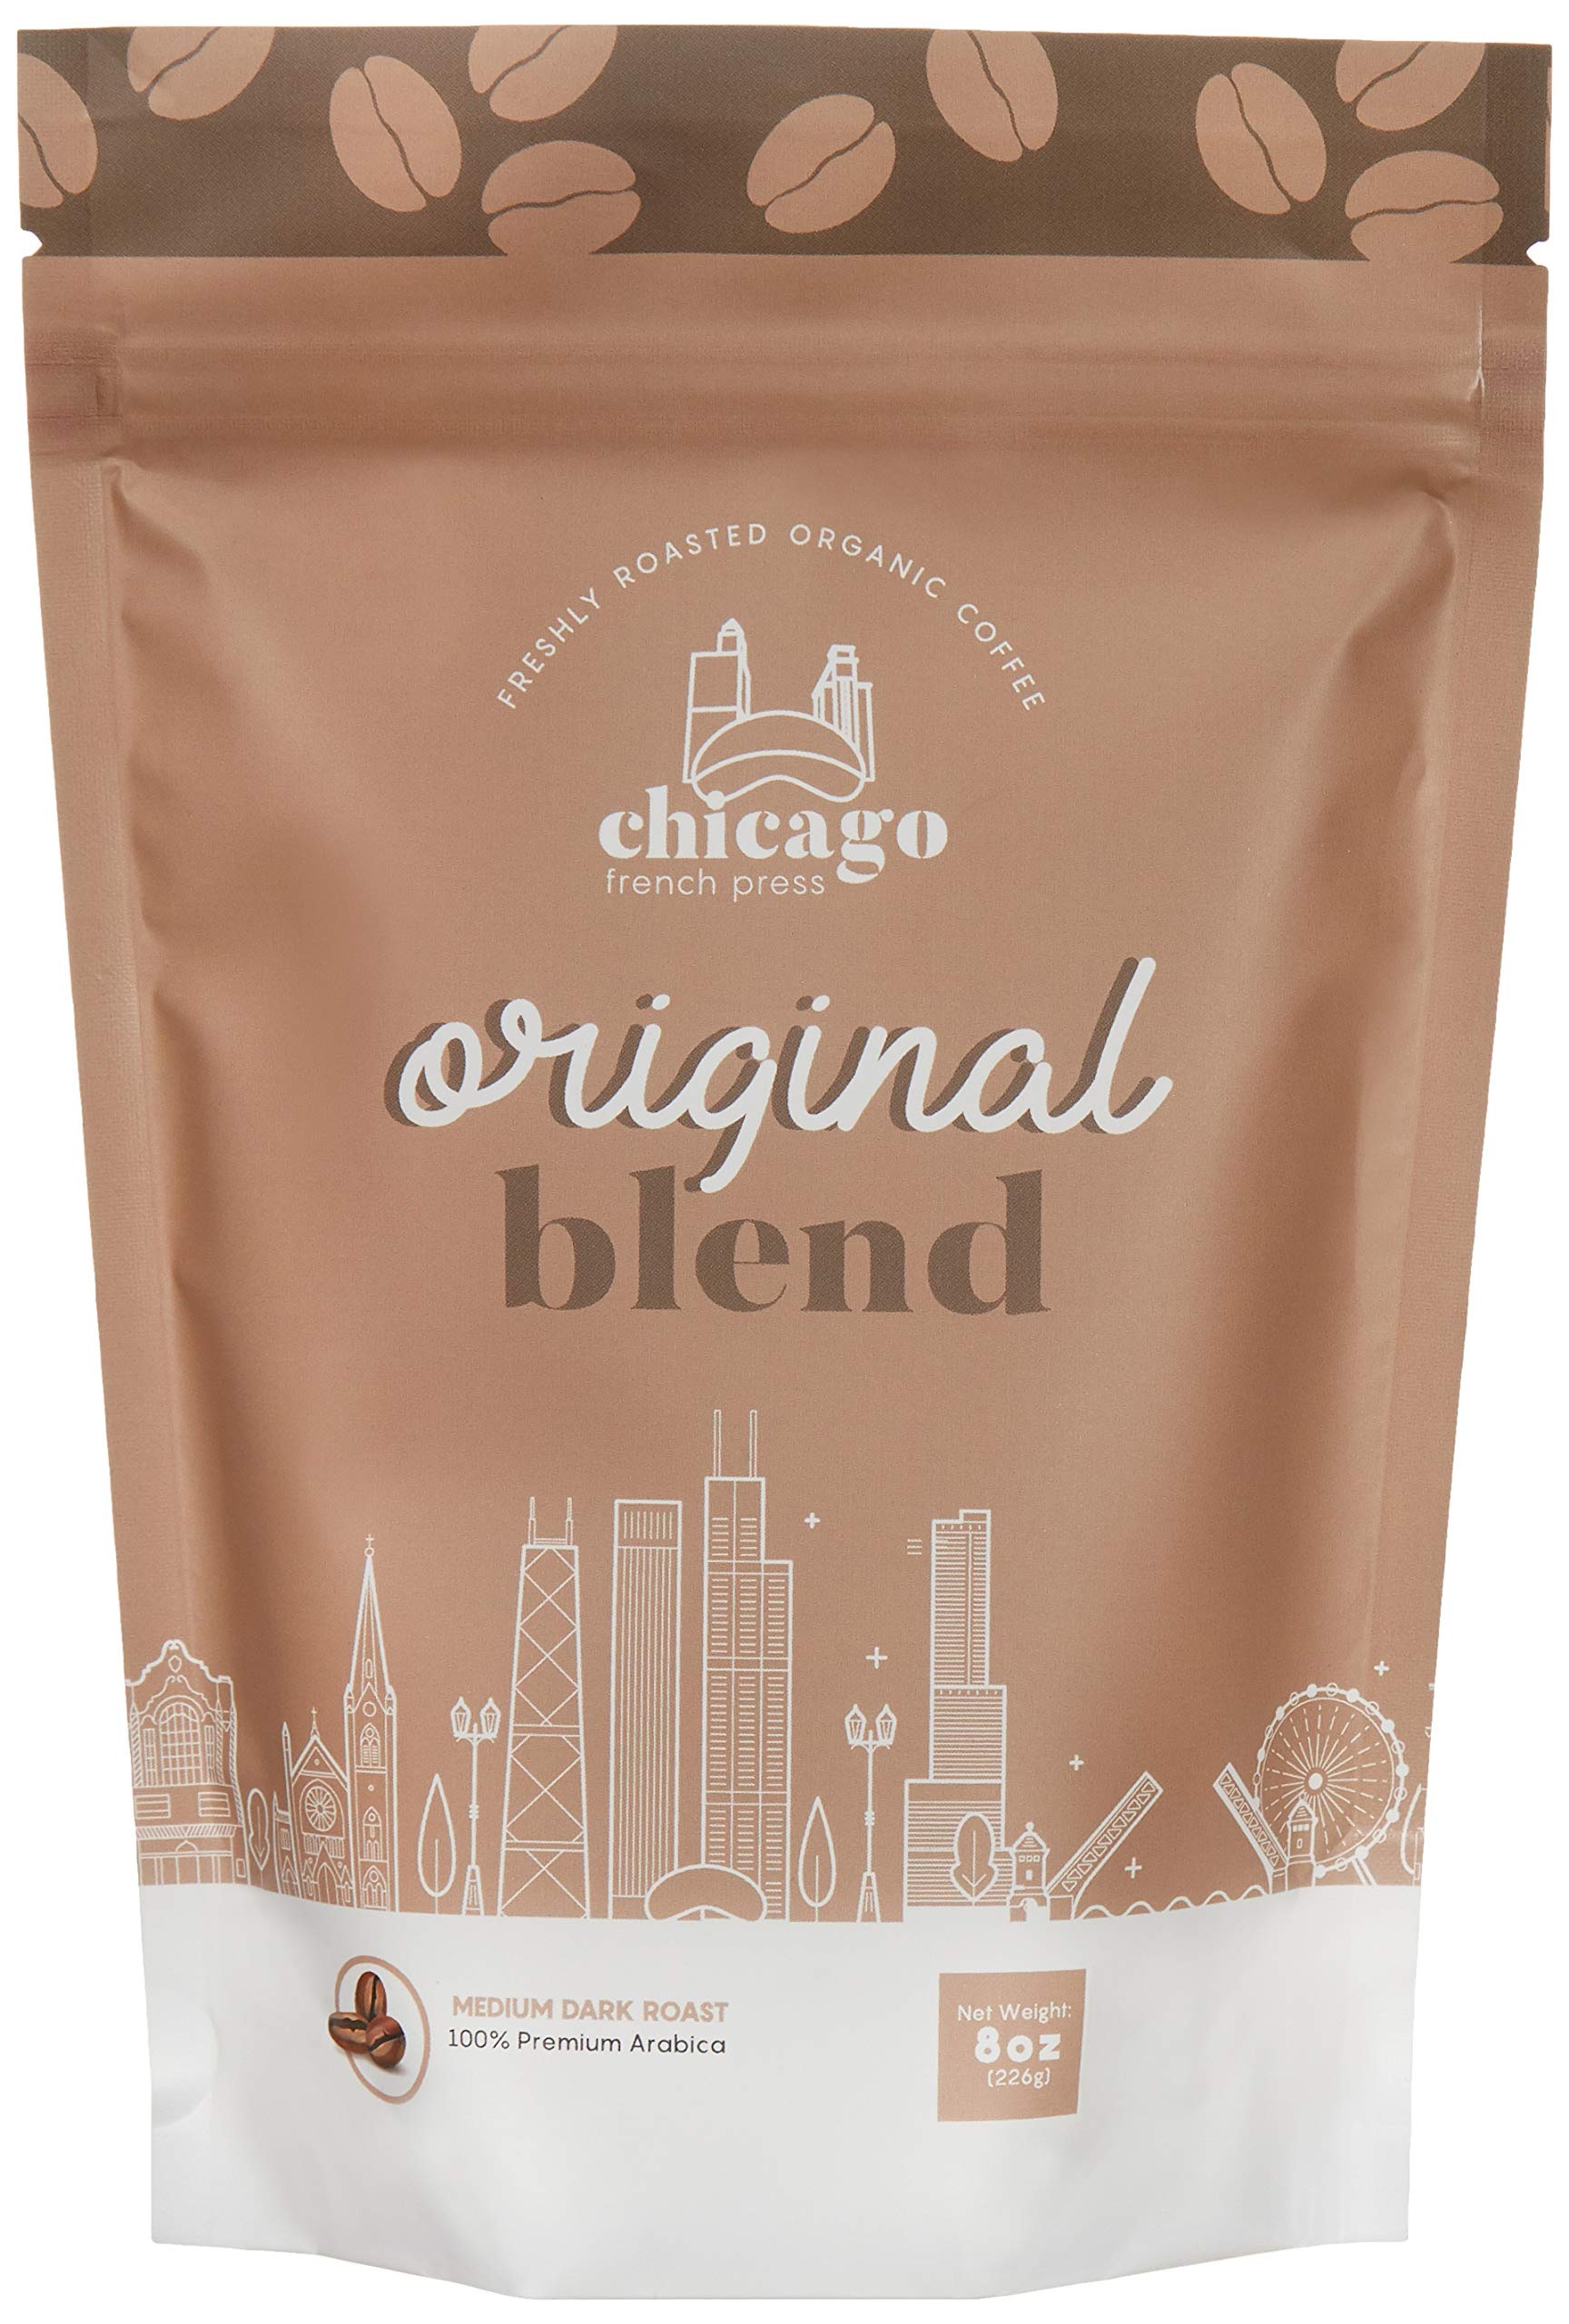
Item Name: Chicago French Press - Original Blend - Freshly Roasted Whole Bean Coffee
Bullet Point 1: PREMIUM COFFEE: Specialty grade non-GMO, 100% arabica beans.
Bullet Point 2: SUPERIOR TASTE, FLAVORED BY HAND: Brews an authentically flavorful cup. Chicago French Press’ Original Blend coffee brews the perfect rich and flavorful cup for a daily sip. Meet this specialty house blend of premium organic coffee grown in high altitudes in South America and roasted in small batches in the Windy City.
Bullet Point 3: LONG-LASTING FRESHNESS: Resealable bag with zipper and degassing valve for maximum freshness.
Bullet Point 4: BREW YOUR OWN WAY: Brew, sip and savor Chicago French Press coffee in the comfort of your home or on-the-go in any standard coffee maker, pour over or brewing equipment. For best results, store in a cool, dark location and use filtered water when brewing.
Bullet Point 5: GREAT GIFT: Give the gift of a great coffee! Reward your spouse, co-worker (or yourself) with their next favorite brew.
Product Description: Chicago French Press Original Blend coffee makes a robust, full-bodied cup for the perfect daily sip. Our most popular selection embodies vanilla-nut-toned sweetness with notes of caramel. This specialty house blend of premium organic coffee grown in high altitudes in South America is freshly roasted in small batches in Chicago.
Value: 12.0
Unit: Ounce

Price: 12.99